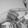
ASL letter: G